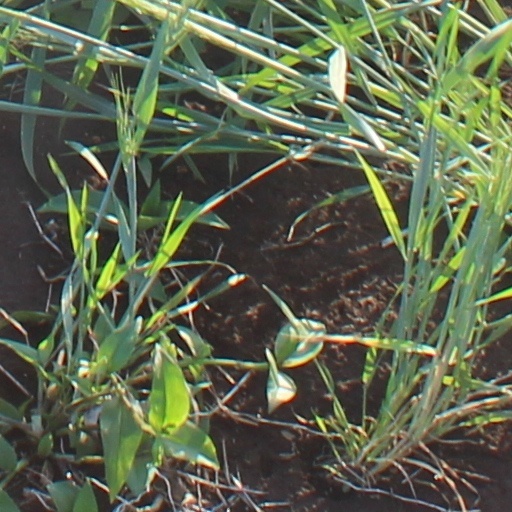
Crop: wheat